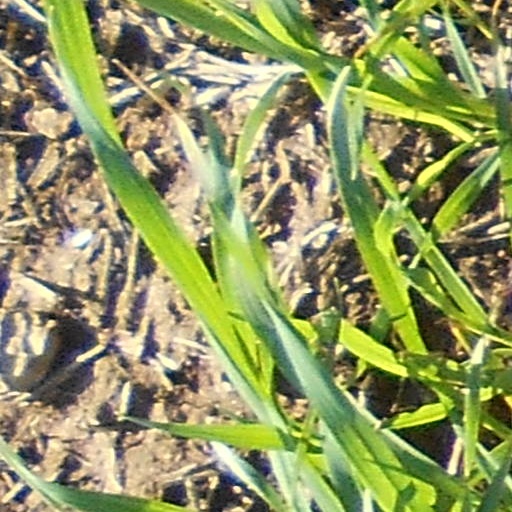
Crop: wheat